Q-value (statistics)

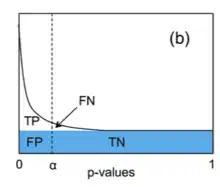
Schematic representation of the Storey procedure for correcting for multiple hypothesis testing, assuming correctly calculated p-values. y-axis is frequency.

In statistics, testing multiple hypotheses simultaneously using methods appropriate for testing single hypotheses tends to yield many false positives: the so-called multiple comparisons problem. For example, assume that one were to test 1,000 null hypotheses, all of which are true, and (as is conventional in single hypothesis testing) to reject null hypotheses with a significance level of 0.05; due to random chance, one would expect 5% of the results to appear significant ("P" < 0.05), yielding 50 false positives (rejections of the null hypothesis). Since the 1950s, statisticians had been developing methods for multiple comparisons that reduced the number of false positives, such as controlling the family-wise error rate (FWER) using the Bonferroni correction, but these methods also increased the number of false negatives (i.e. reduced the statistical power). In 1995, Yoav Benjamini and Yosef Hochberg proposed controlling the false discovery rate (FDR) as a more statistically powerful alternative to controlling the FWER in multiple hypothesis testing. The pFDR and the "q-"value were introduced by John D. Storey in 2002.